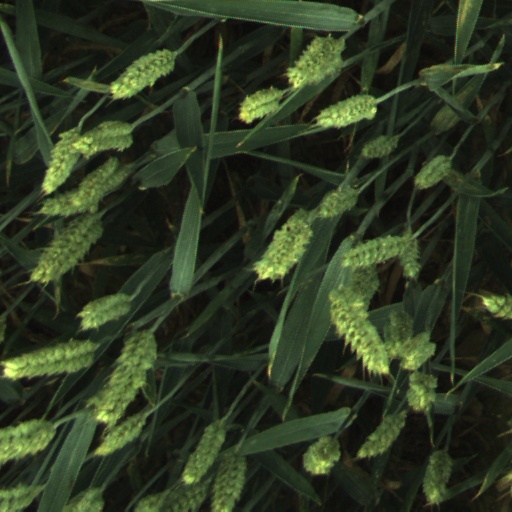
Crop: wheat